Answer in natural language. Which point is closer to the camera taking this photo, point B  or point C? Choose between the following options: C or B
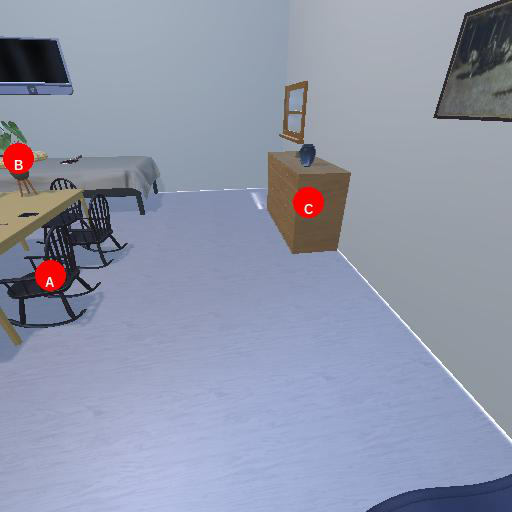
<answer>B</answer>